There Were Two Bachelors

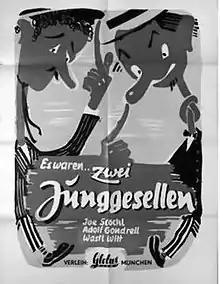

There Were Two Bachelors (German: Es waren zwei Junggesellen) is a 1936 German comedy film directed by Franz Seitz and starring Manfred Koempel-Pilot, Adolf Gondrell and Joe Stöckel.